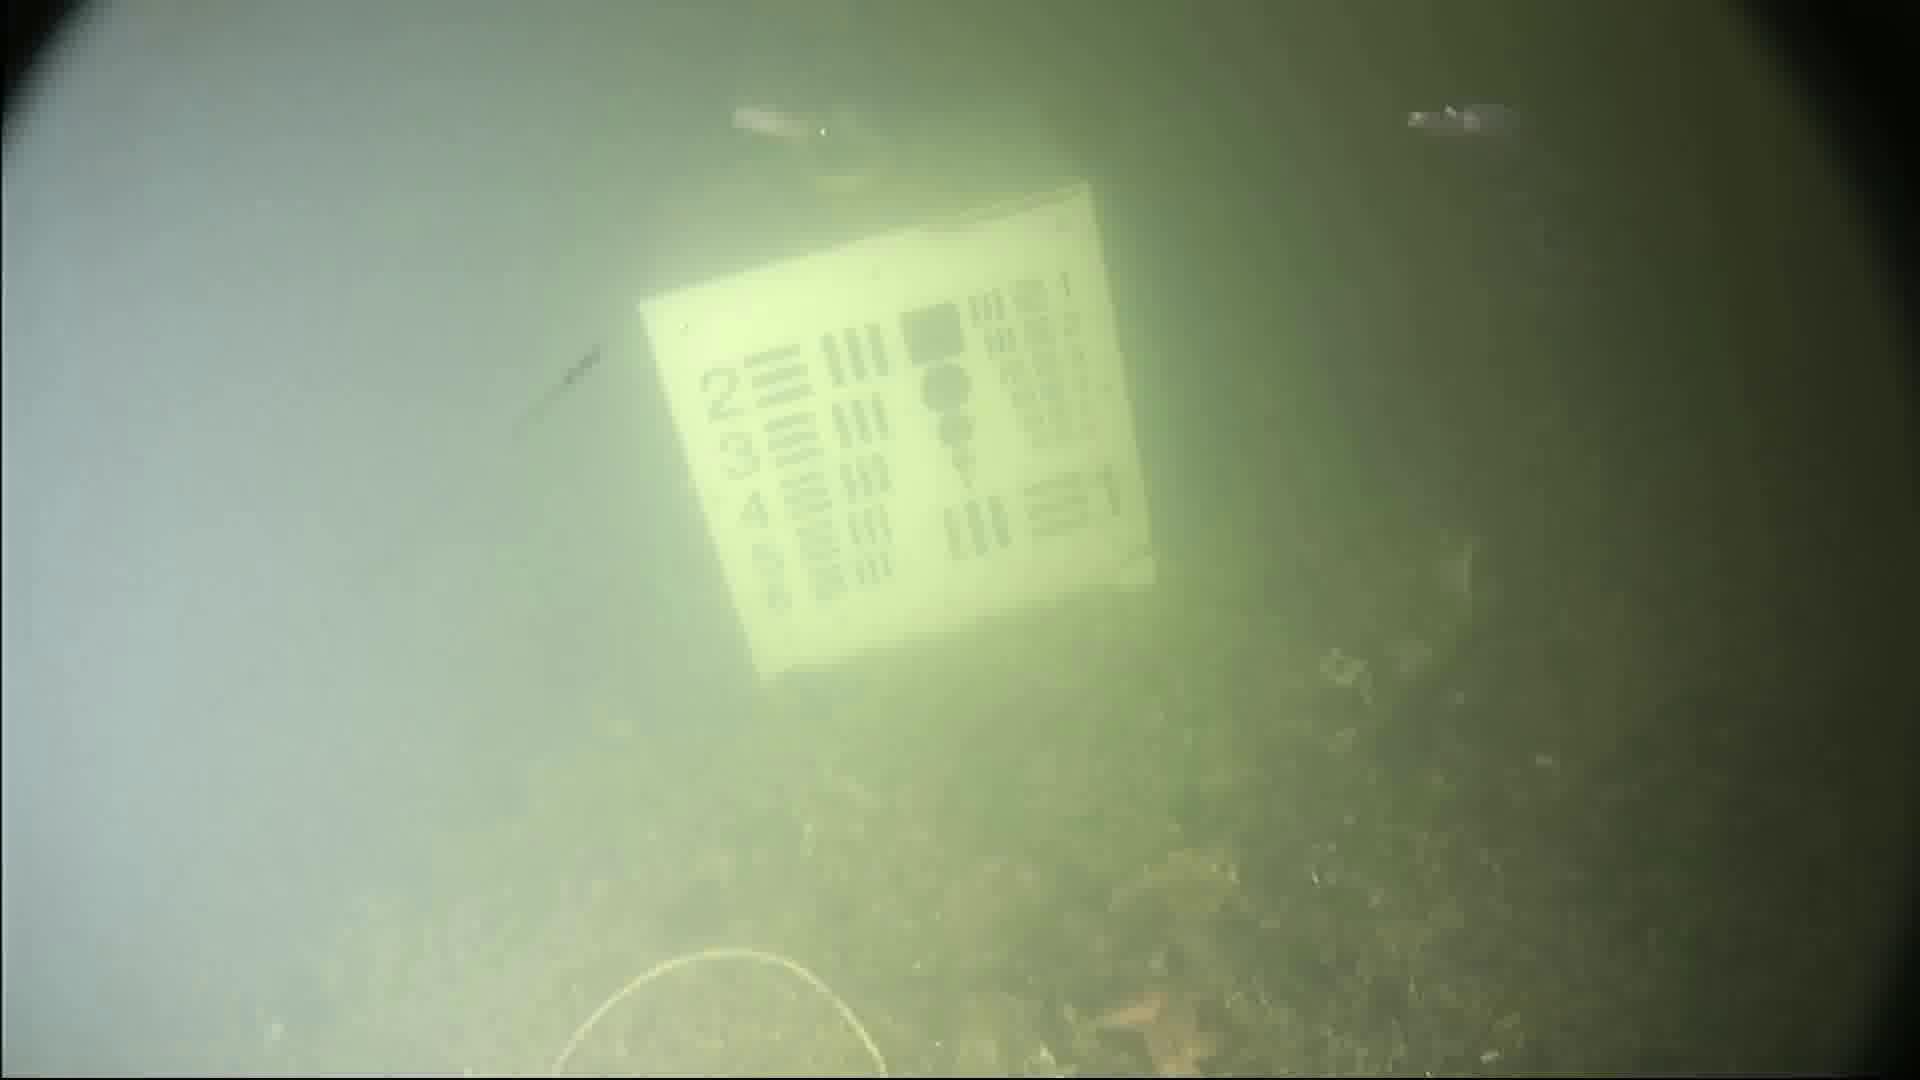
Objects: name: small_fish
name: starfish